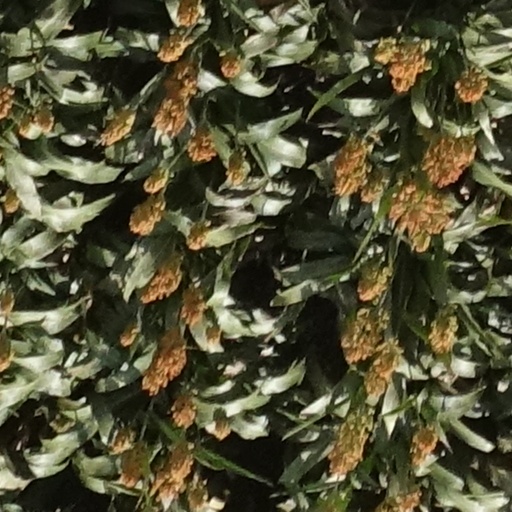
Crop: sorghum